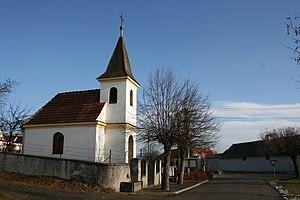
Bečice est une commune du district de České Budějovice, dans la région de Bohême-du-Sud, en République tchèque. Sa population s'élevait à 106 habitants en 2020.